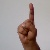
The image shows a hand gesture representing the letter 'D' in Indian Sign Language.